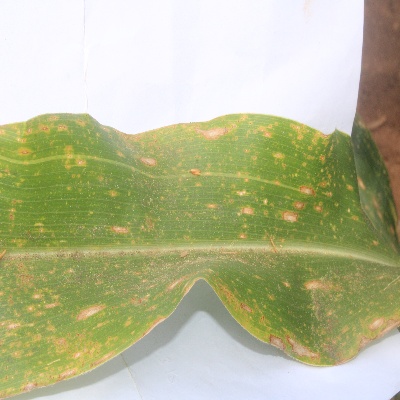
Crop: Maize
Condition: leaf spot